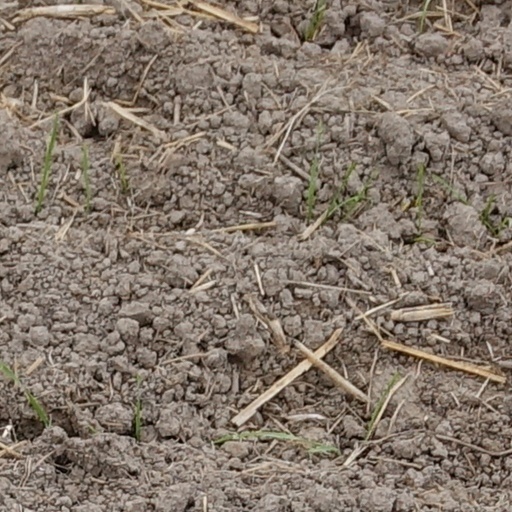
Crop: wheat